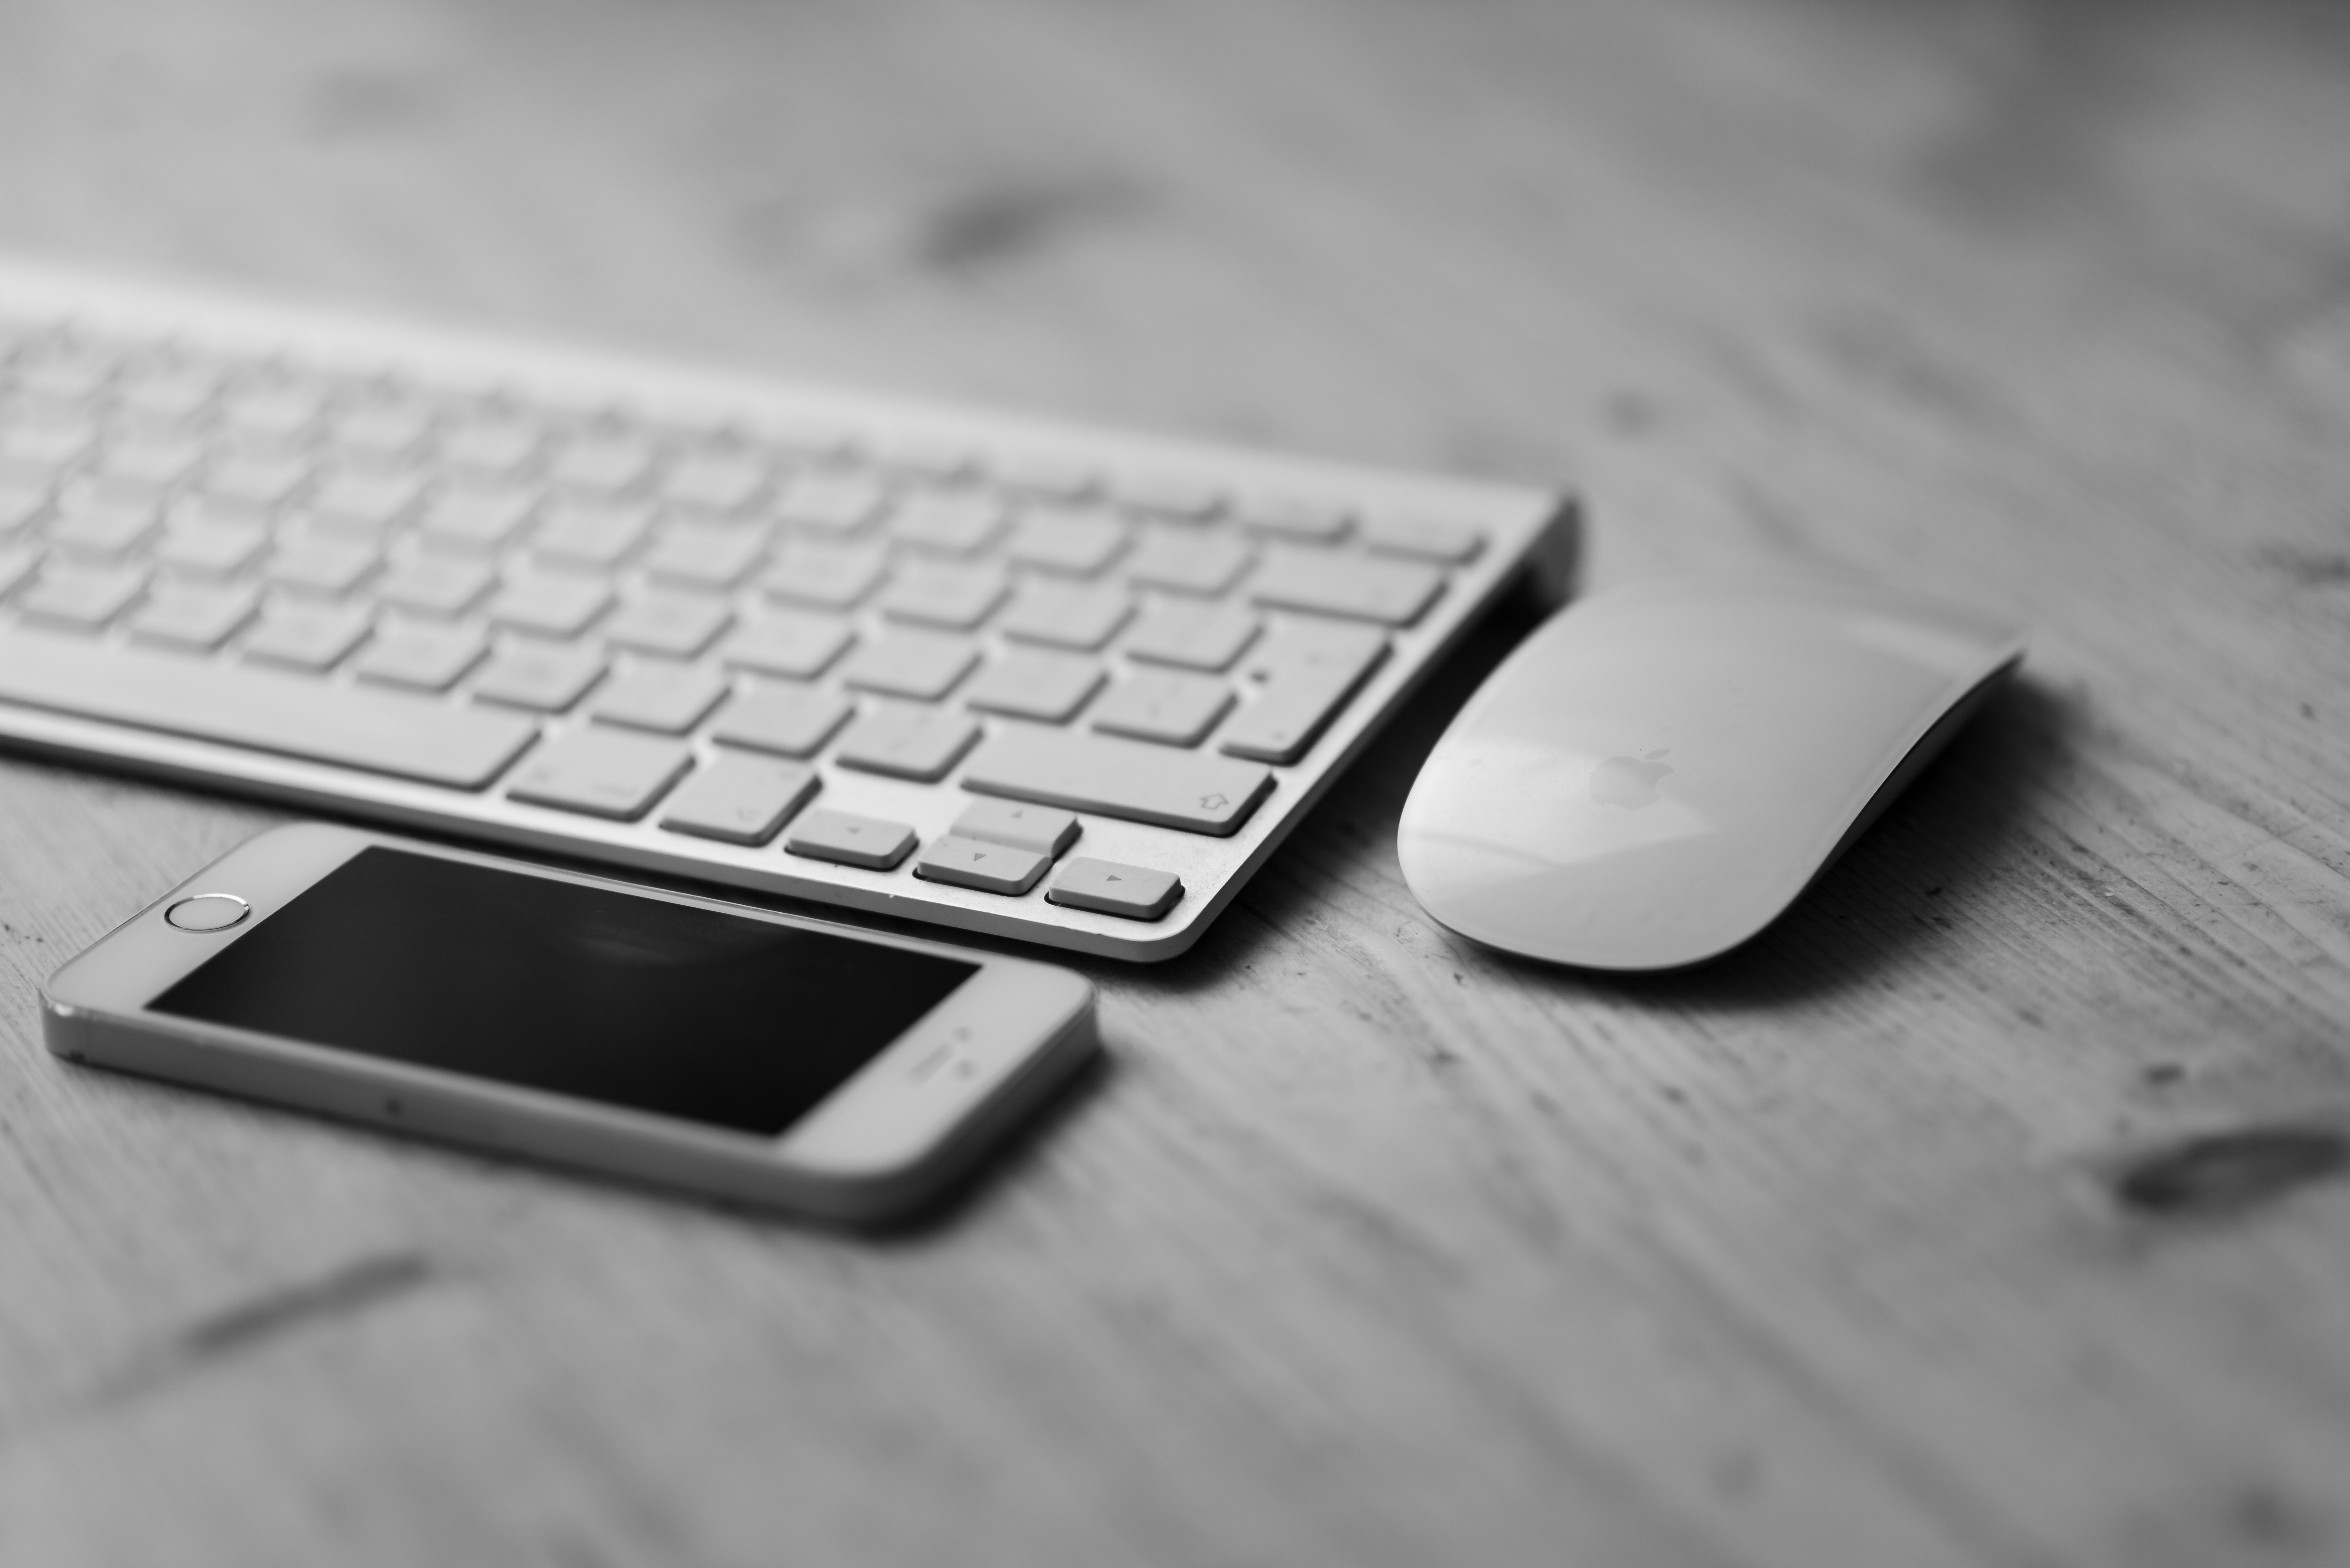
laptop, iphone, desk, smartphone, black and white, keyboard, technology, white, monochrome, close up, multimedia, computer keyboard, monochrome photography, electronic device, musical keyboard, magic mouse